Claudia Țapardel

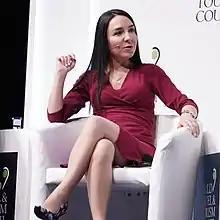
Claudia Țapardel in 2019

Claudia Țapardel (born 16 December 1983, in Bucharest, Romania) is a Romanian Member of the European Parliament for the Progressive Alliance of Socialists and Democrats (S&D). Elected in May 2014, she is currently one of the youngest MEPs in the European Parliament.